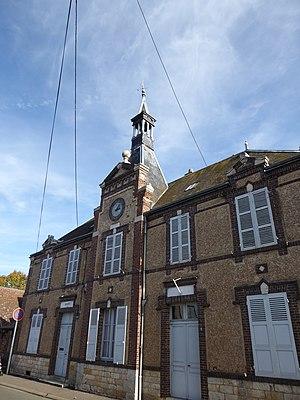
La mairie de Saumeray et son clocheton, Eure-et-Loir, France.
Saumeray est une commune française située dans le département d'Eure-et-Loir en région Centre-Val de Loire.